Arish

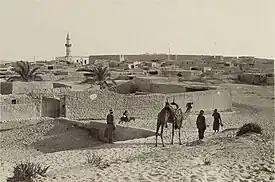
Arish in 1916

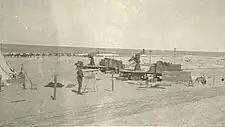
Anti-aircraft guns of an Australian Light Horse regiment near the beach at 'Arish, during World War I.

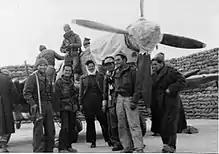
Members of the Harel Brigade at 'Arish airfield, during the 1948 Palestine war.

In December 1916, during World War I, the Anzac Mounted Division and other British Empire units captured the 'Arish area from Ottoman forces. In Australia, the town of El Arish, Queensland was named in memory of this action.